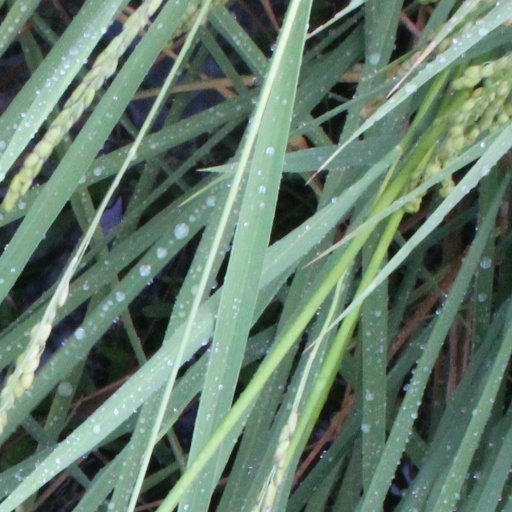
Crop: rice